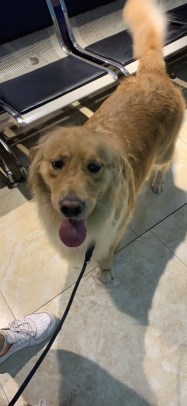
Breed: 5355-n000126-golden_retriever